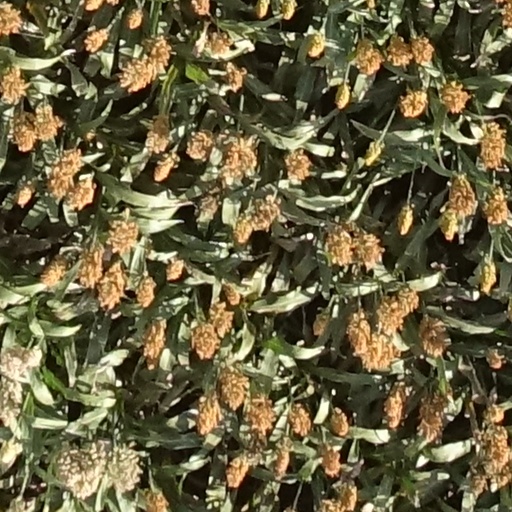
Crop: sorghum